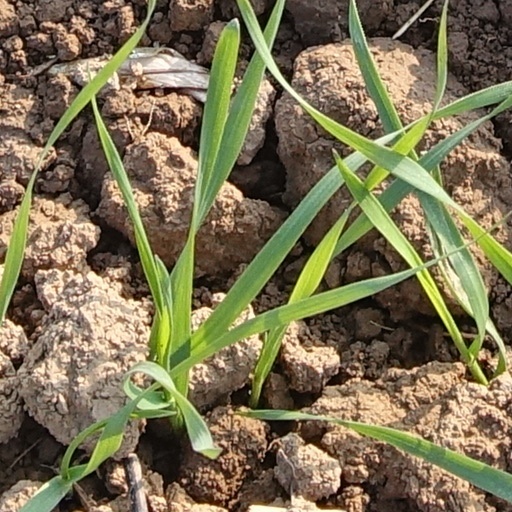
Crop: wheat